2009 Super Derecho

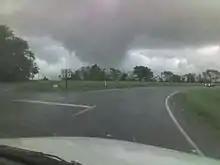
Picture of an EF-0 tornado north of Royalton, Illinois, on May 8, 2009

As the initial line weakened, the mesoscale convective vortex on the northern end began to strengthen and separate from the squall line. A long-lived supercell formed within the MCV in Madison County, Missouri, producing hail up to baseball size and a few tornadoes, in addition to the more widespread, damaging, straight-line winds throughout the area.